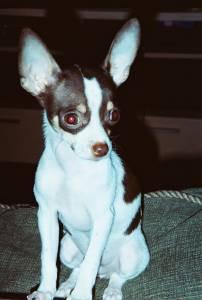
Breed: chihuahua